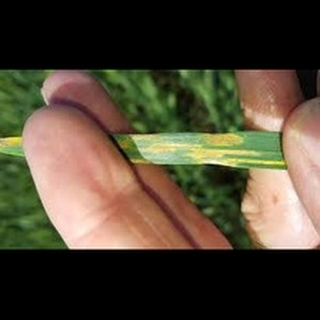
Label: wheat_leaf_blight